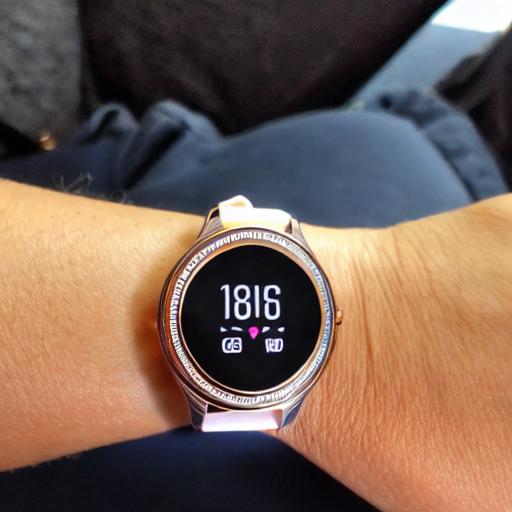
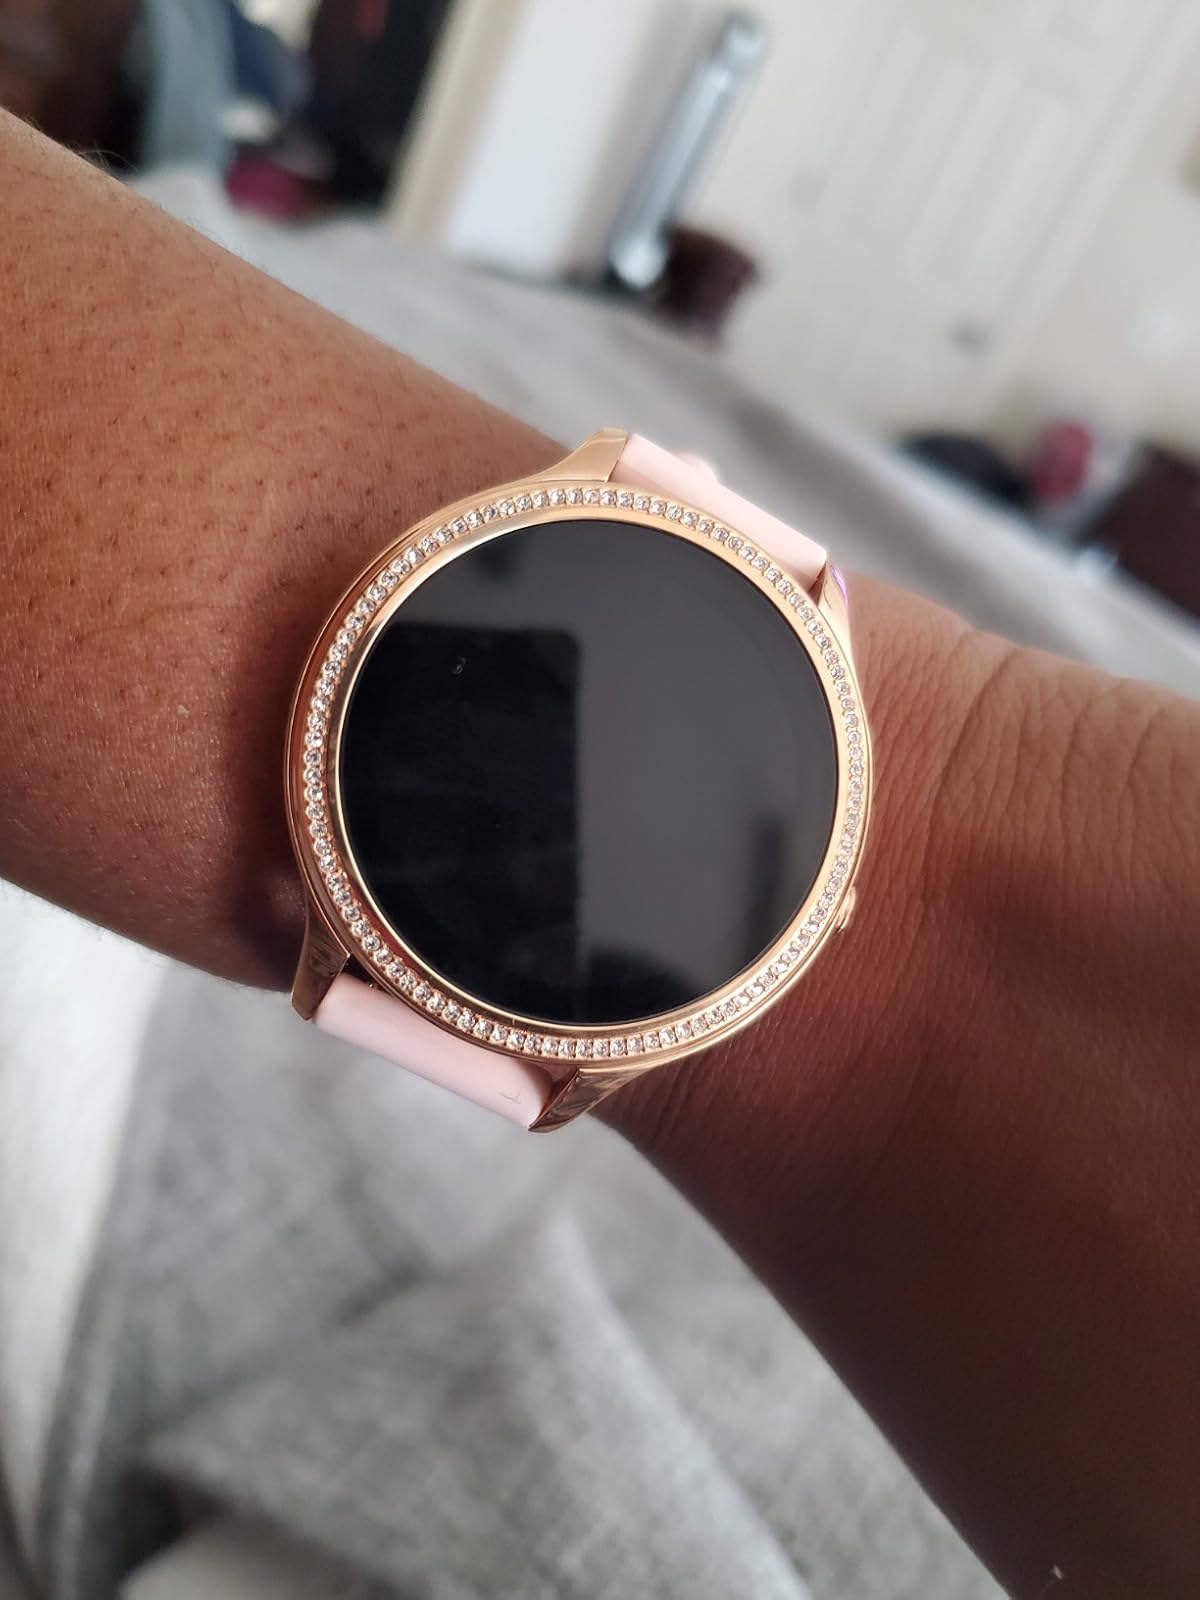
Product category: smartwatch
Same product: no